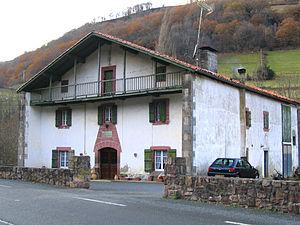
La vallée de Baïgorry est une vallée des Pyrénées où coule la Nive des Aldudes, un affluent de la Nive.
Banca est une commne française, située dans le département des Pyrénées-Atlantiques en région Nouvelle-Aquitaine.